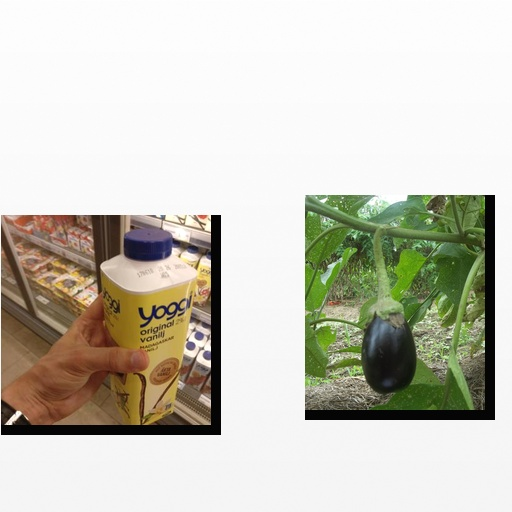
Food items: vanilla_yoghurt, eggplant